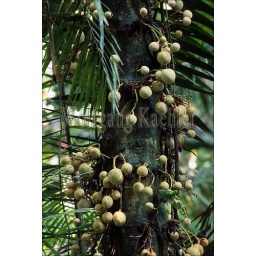
Ecuador,amazon rainforest, rio napo, near coca, rain tree (Local name), fruits on trunk